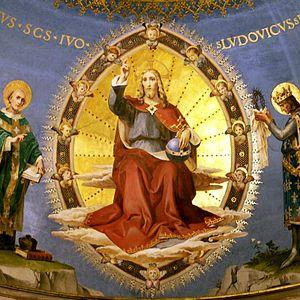
Fresque de Ludwig Seitz (1844-1908) dans l'église Saint-Yves-des-Bretons, Rome